Château de Frœschwiller

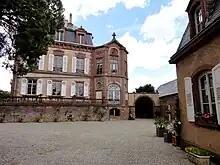
Château de Frœschwiller

Château de Frœschwiller is a château in the commune of Frœschwiller, in the department of Bas-Rhin, Alsace, France. Built in 1890, it became a "Monument historique" in 2009.